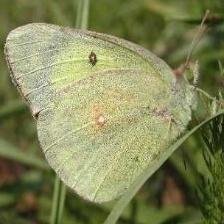
Species: CLOUDED SULPHUR
Butterfly family (ImageNet category): sulphur_butterfly